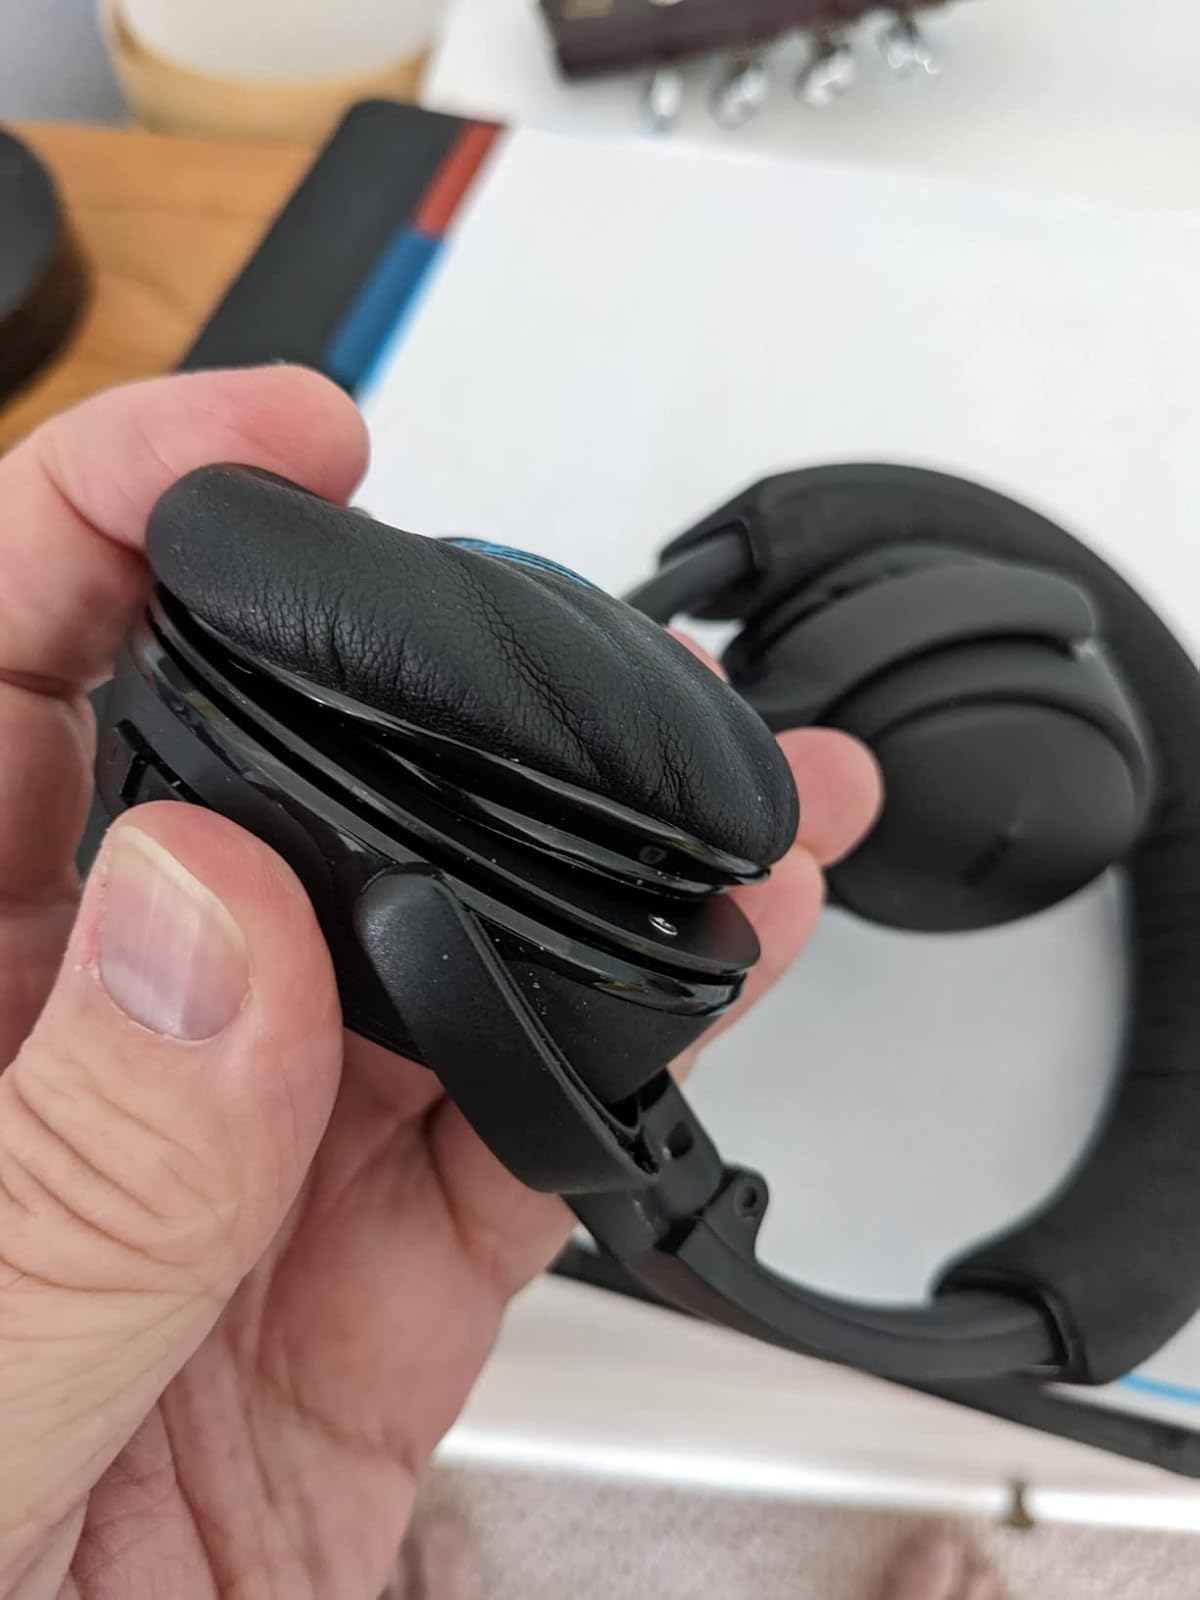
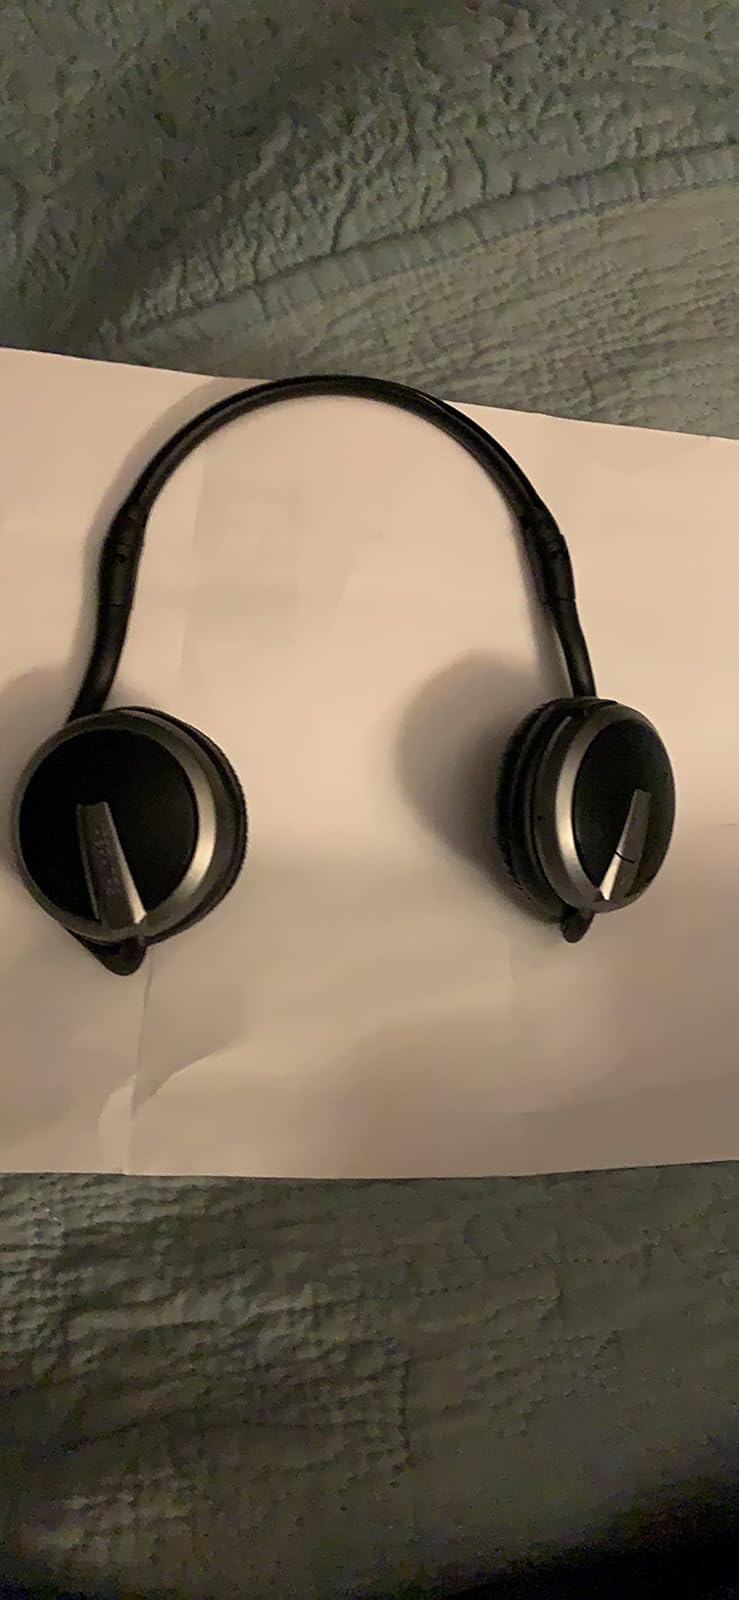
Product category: headphones
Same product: no